Royal tours of Canada

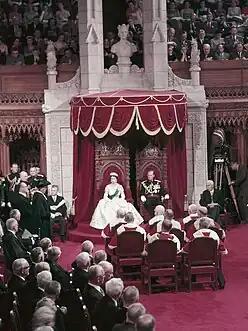
Queen Elizabeth II and Prince Philip at the opening of the 23rd Canadian Parliament, 14 October 1957

The Duke and Duchess conducted their first tour as Governor General and consort in 1911, visiting Toronto, Hamilton, Kingston, and finally Montreal on 27 November 1911. Further tours with the Duke, and Princess Patricia, were undertaken in May 1912, to Winnipeg and the Maritimes. On 28 August 1912, the Duke, the Duchess, and their daughter conducted a tour of the west, visiting Sault Ste. Marie, Saskatoon, Prince Albert, Edmonton, Calgary, Banff, Vancouver, Prince Rupert, and Victoria, where they inspected personnel of the Royal Canadian Navy at Esquimalt Royal Navy Dockyard. They then visited Medicine Hat, Regina, and Brandon, before concluding their tour in Toronto and Ottawa.